Mac OS X Leopard

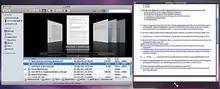
The Finder, showing files in Cover Flow View and viewing a file using Quick Look

and SMB sharing into one control panel, and the ability to share individual folders, a feature that had not been available since Mac OS 9.